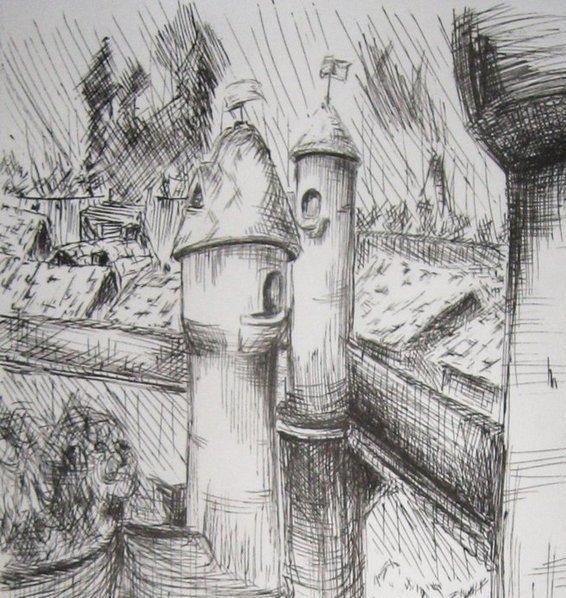
Texture: crosshatched